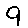
Label: 9